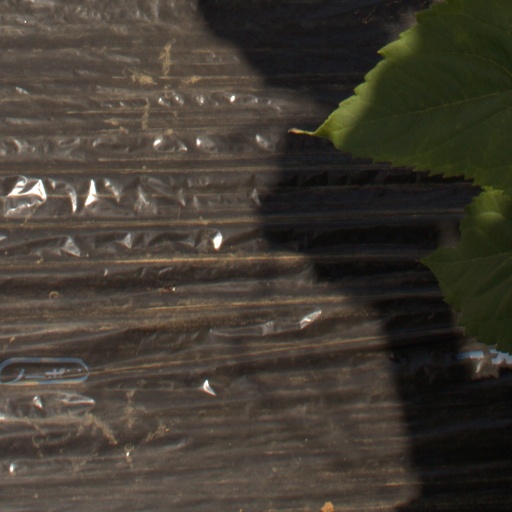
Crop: Jerusalem artichoke